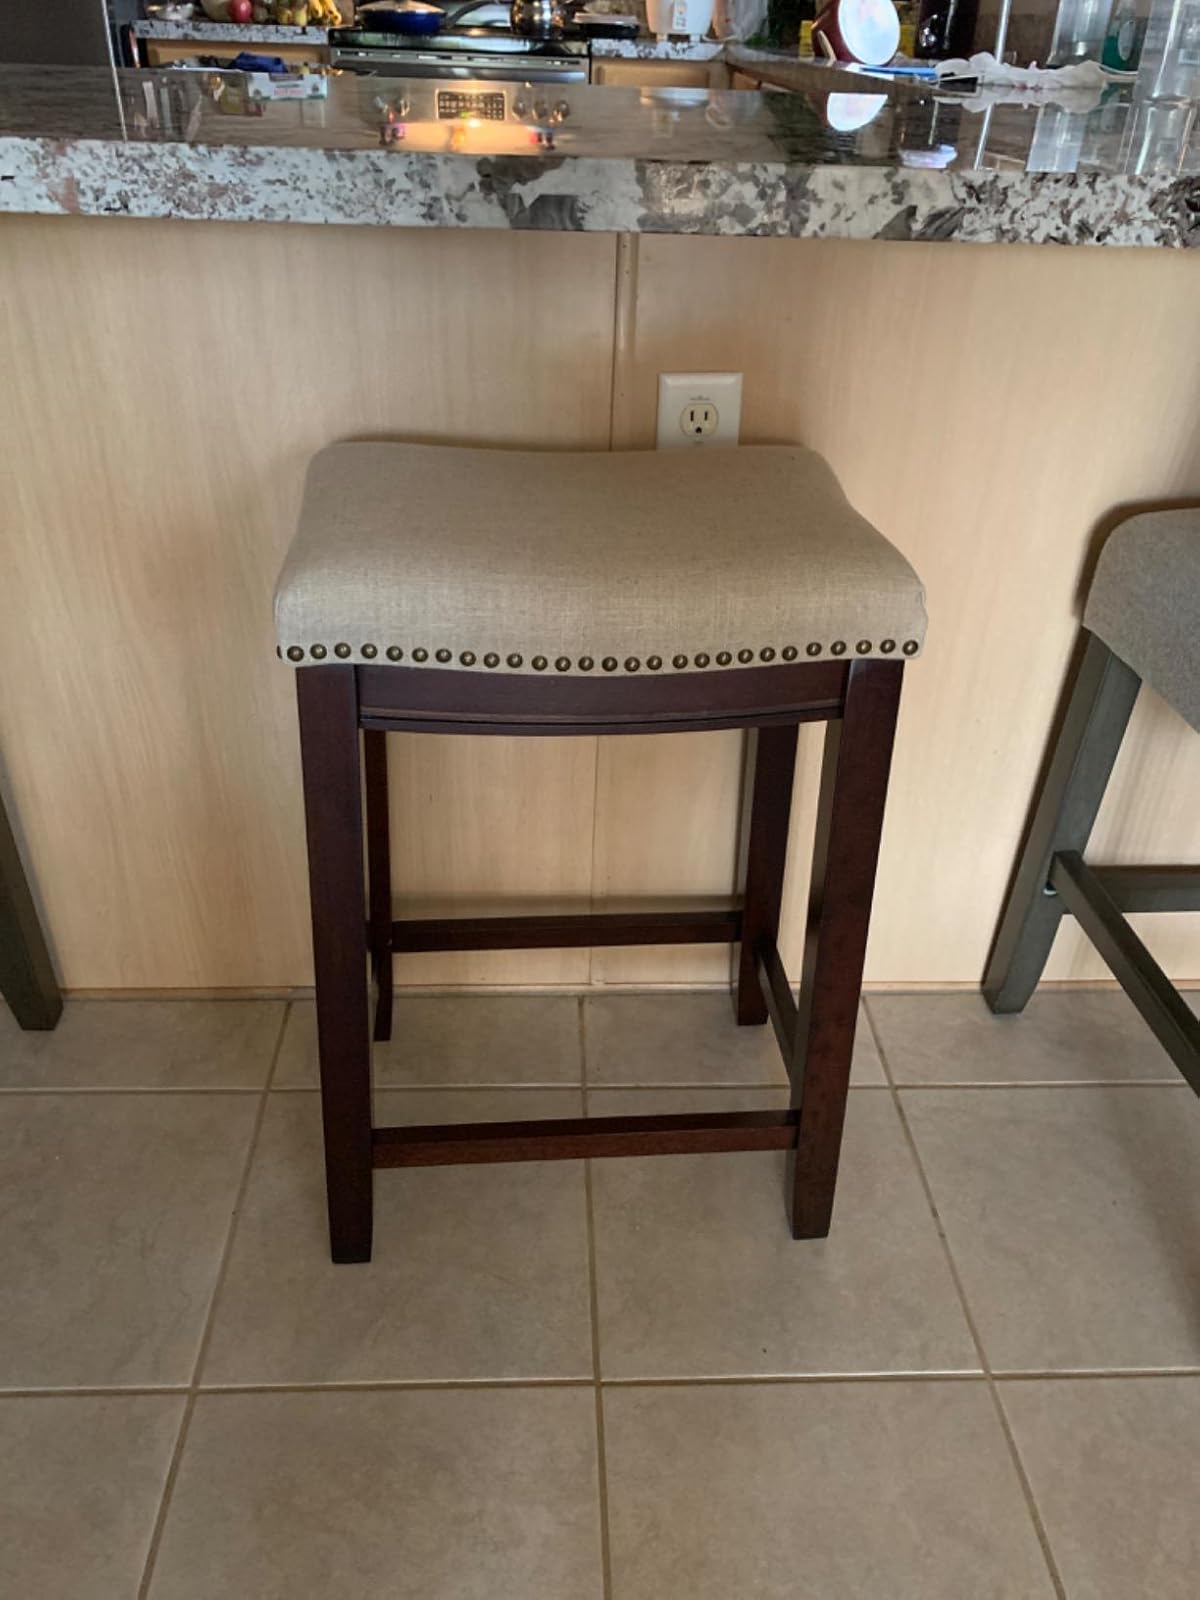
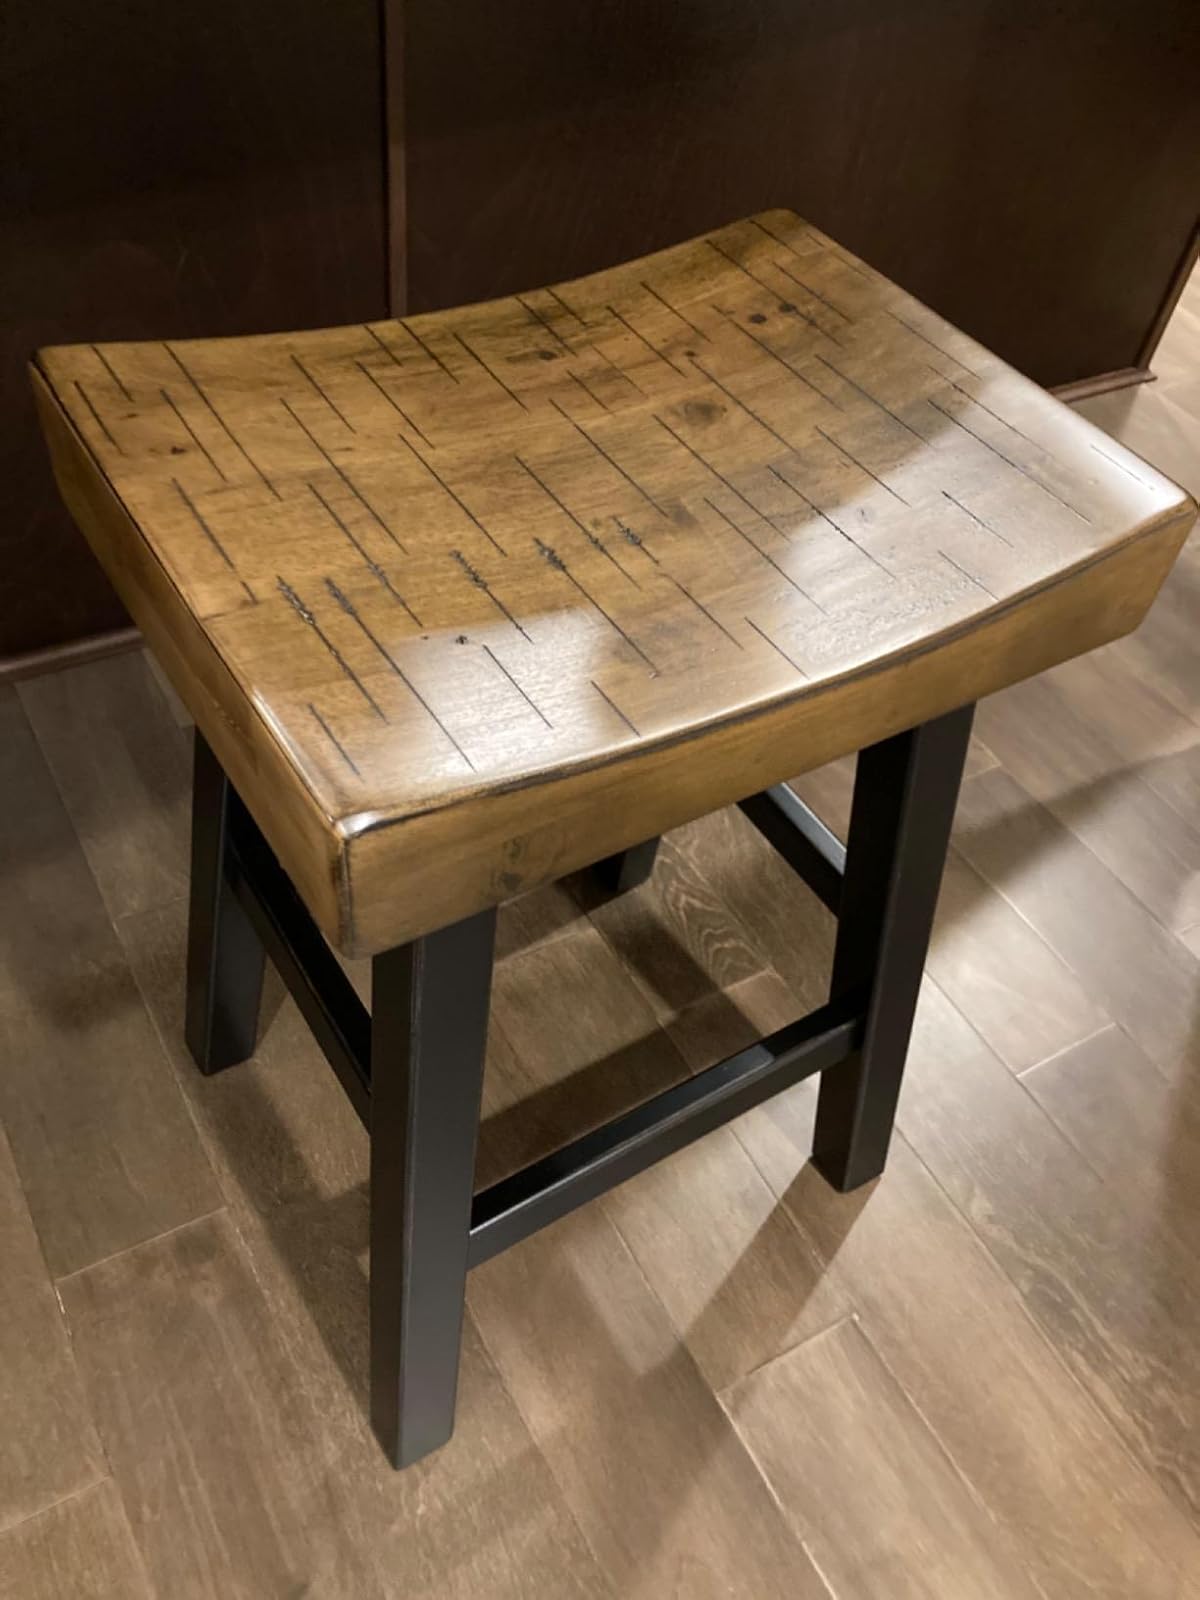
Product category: stool
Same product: no